Steve Oelrich

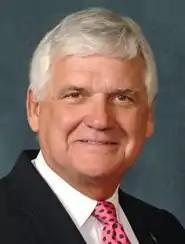
Official portrait, 2012

Steve Oelrich (September 29, 1945 – September 16, 2024) was an American law enforcement officer and Republican politician who was a member of the Florida Senate from 2006 to 2012. He represented the 14th District, which included Alachua, Bradford, Columbia, Gilchrist, Levy, Marion, Putnam, and Union counties.